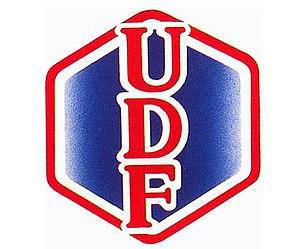
Les élections législatives de 1978 ont eu lieu les 12 et 19 mars 1978.